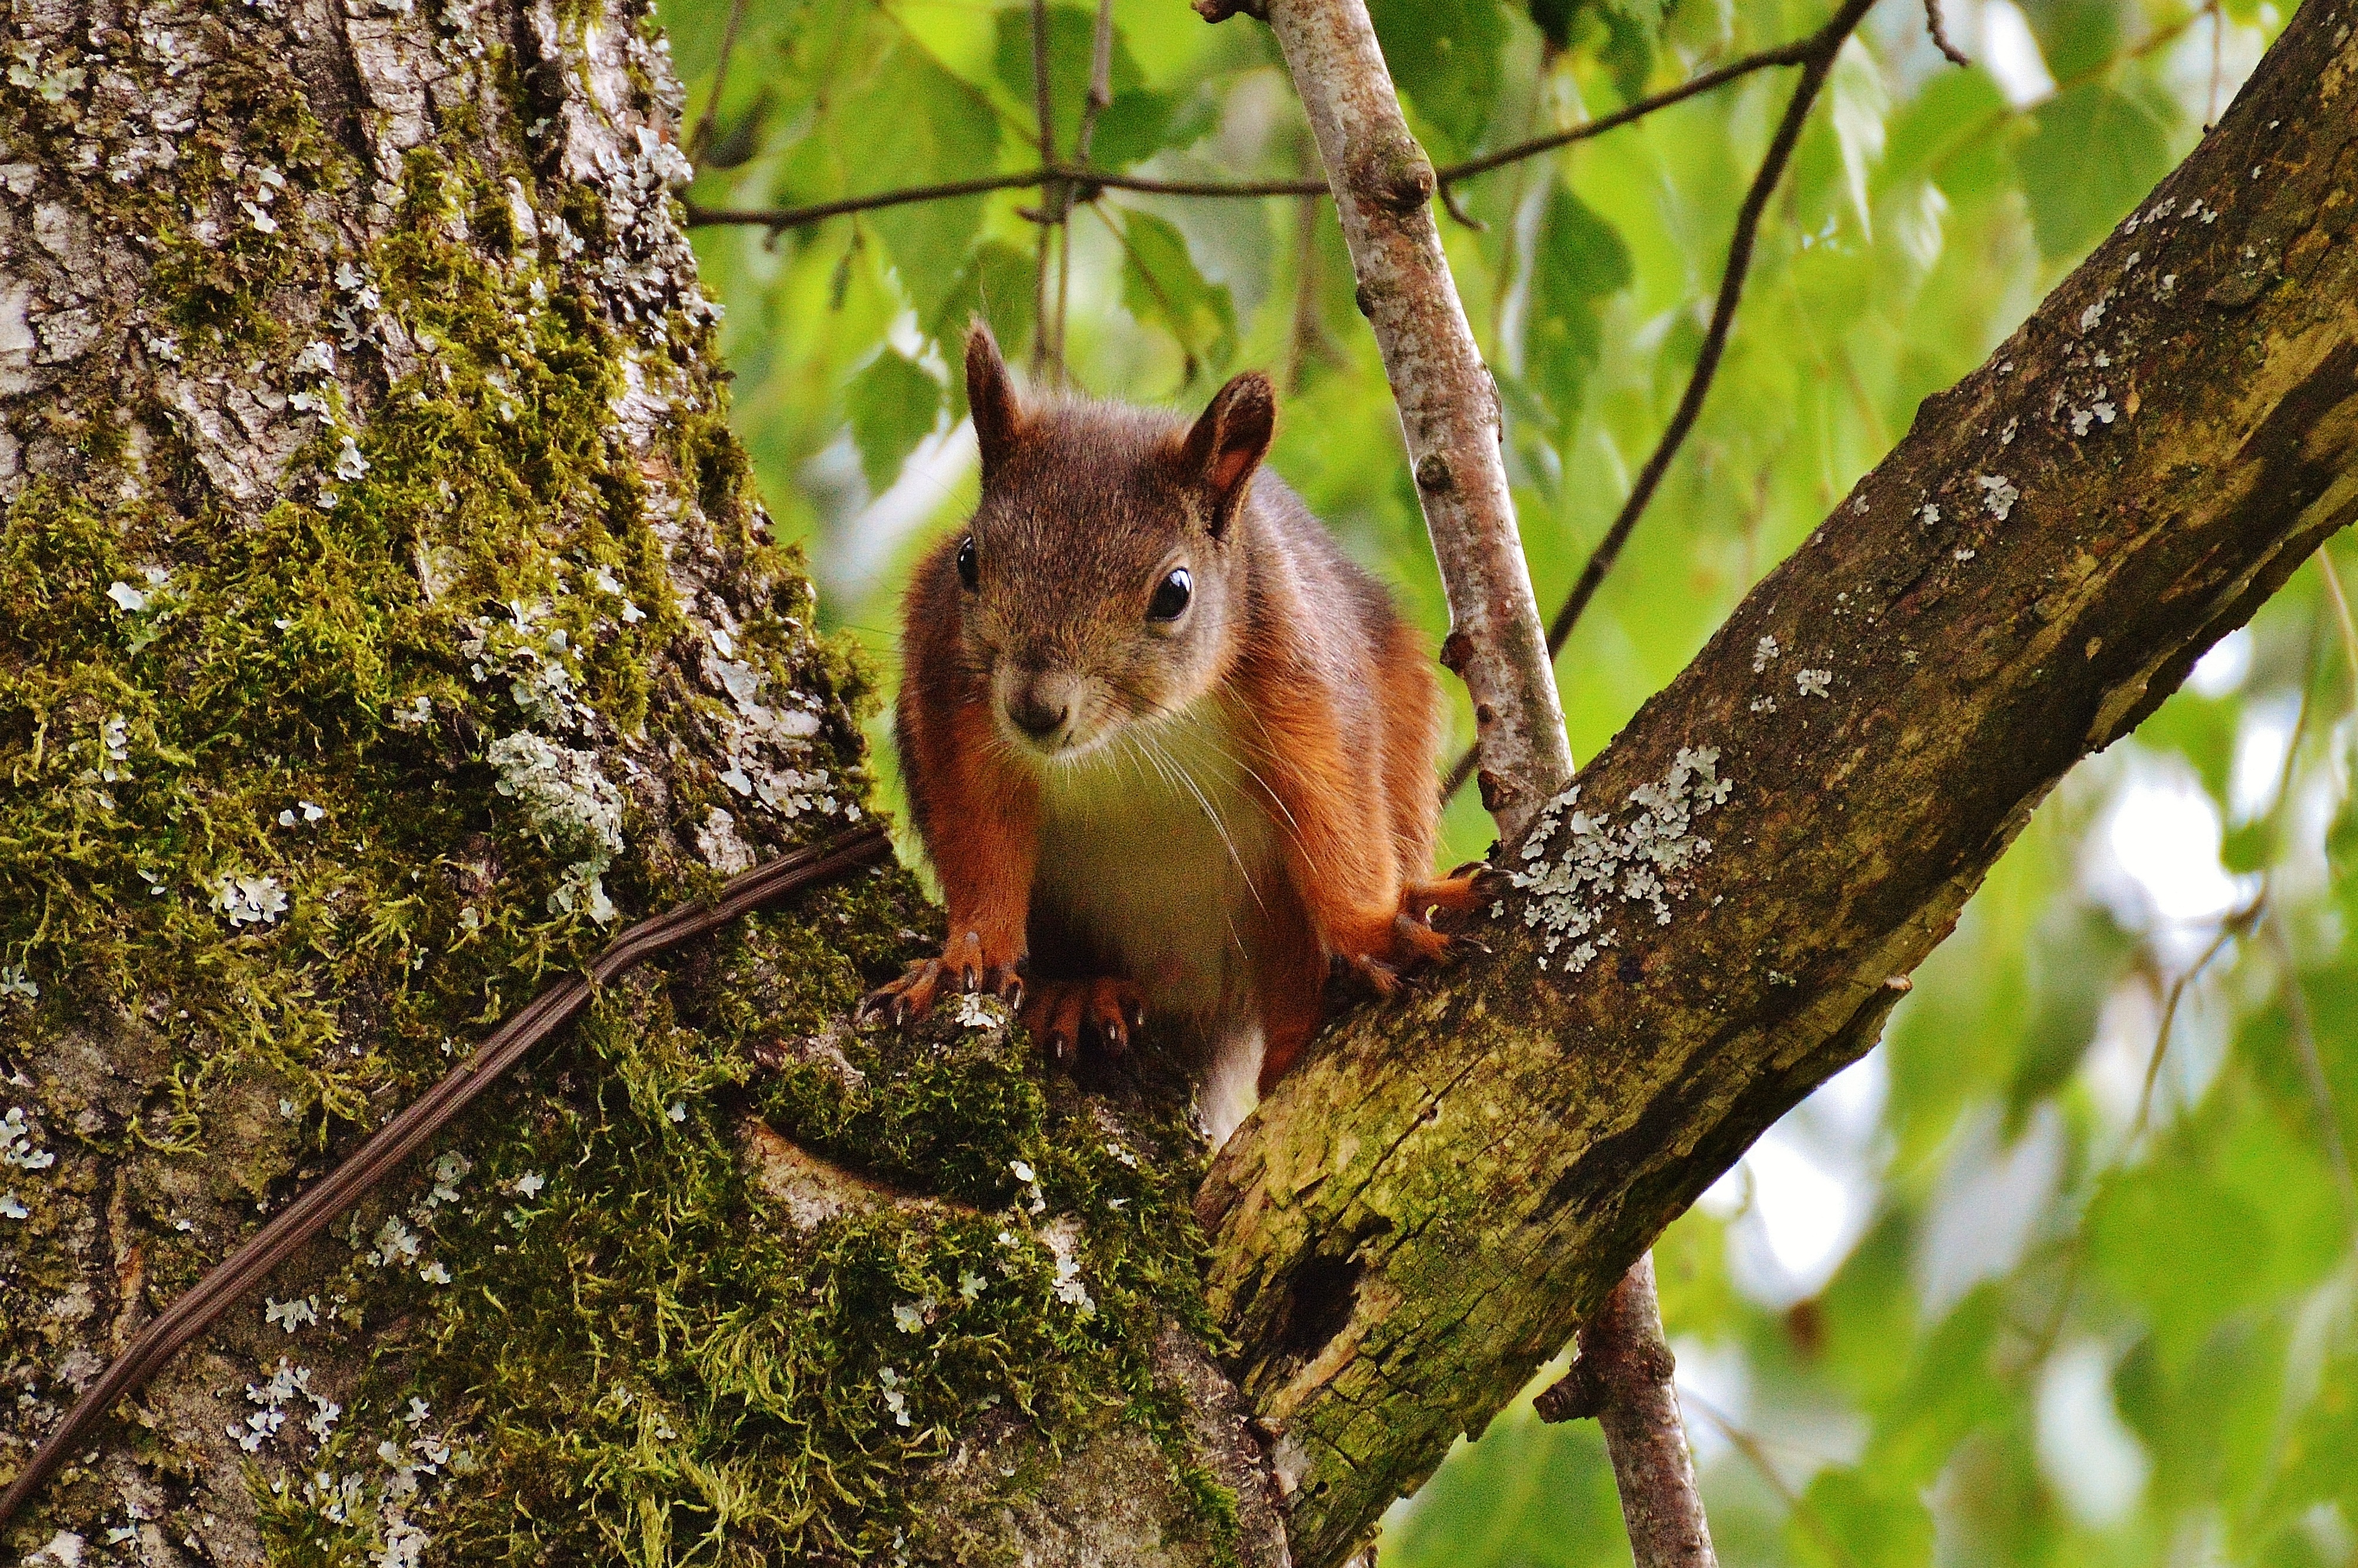
tree, nature, forest, branch, cute, wildlife, jungle, brown, mammal, squirrel, nut, garden, eat, rodent, fauna, climb, vertebrate, chipmunk, nager, fox squirrel